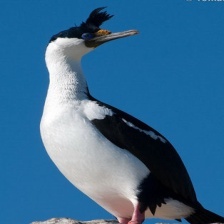
Species: IMPERIAL SHAQ
Scientific name: LEUCOCARBO ATRICEPS